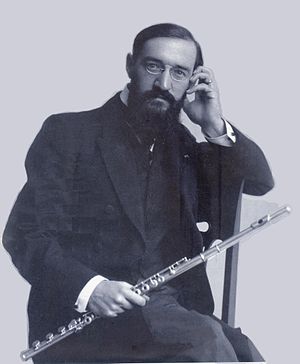
Georges Barrère
Georges Barrère i New York, 1908.
Georges Barrère var en fransk fløjtenist.